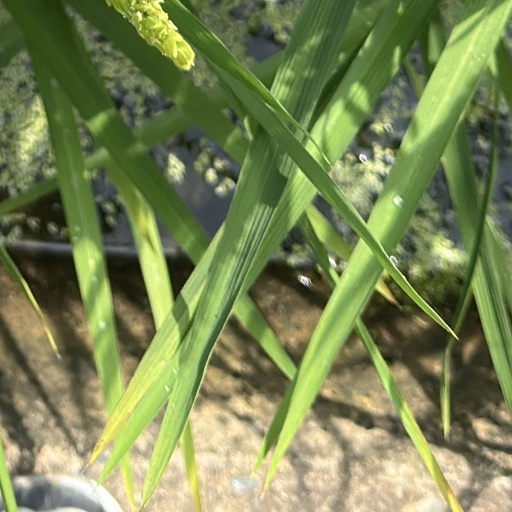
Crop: rice